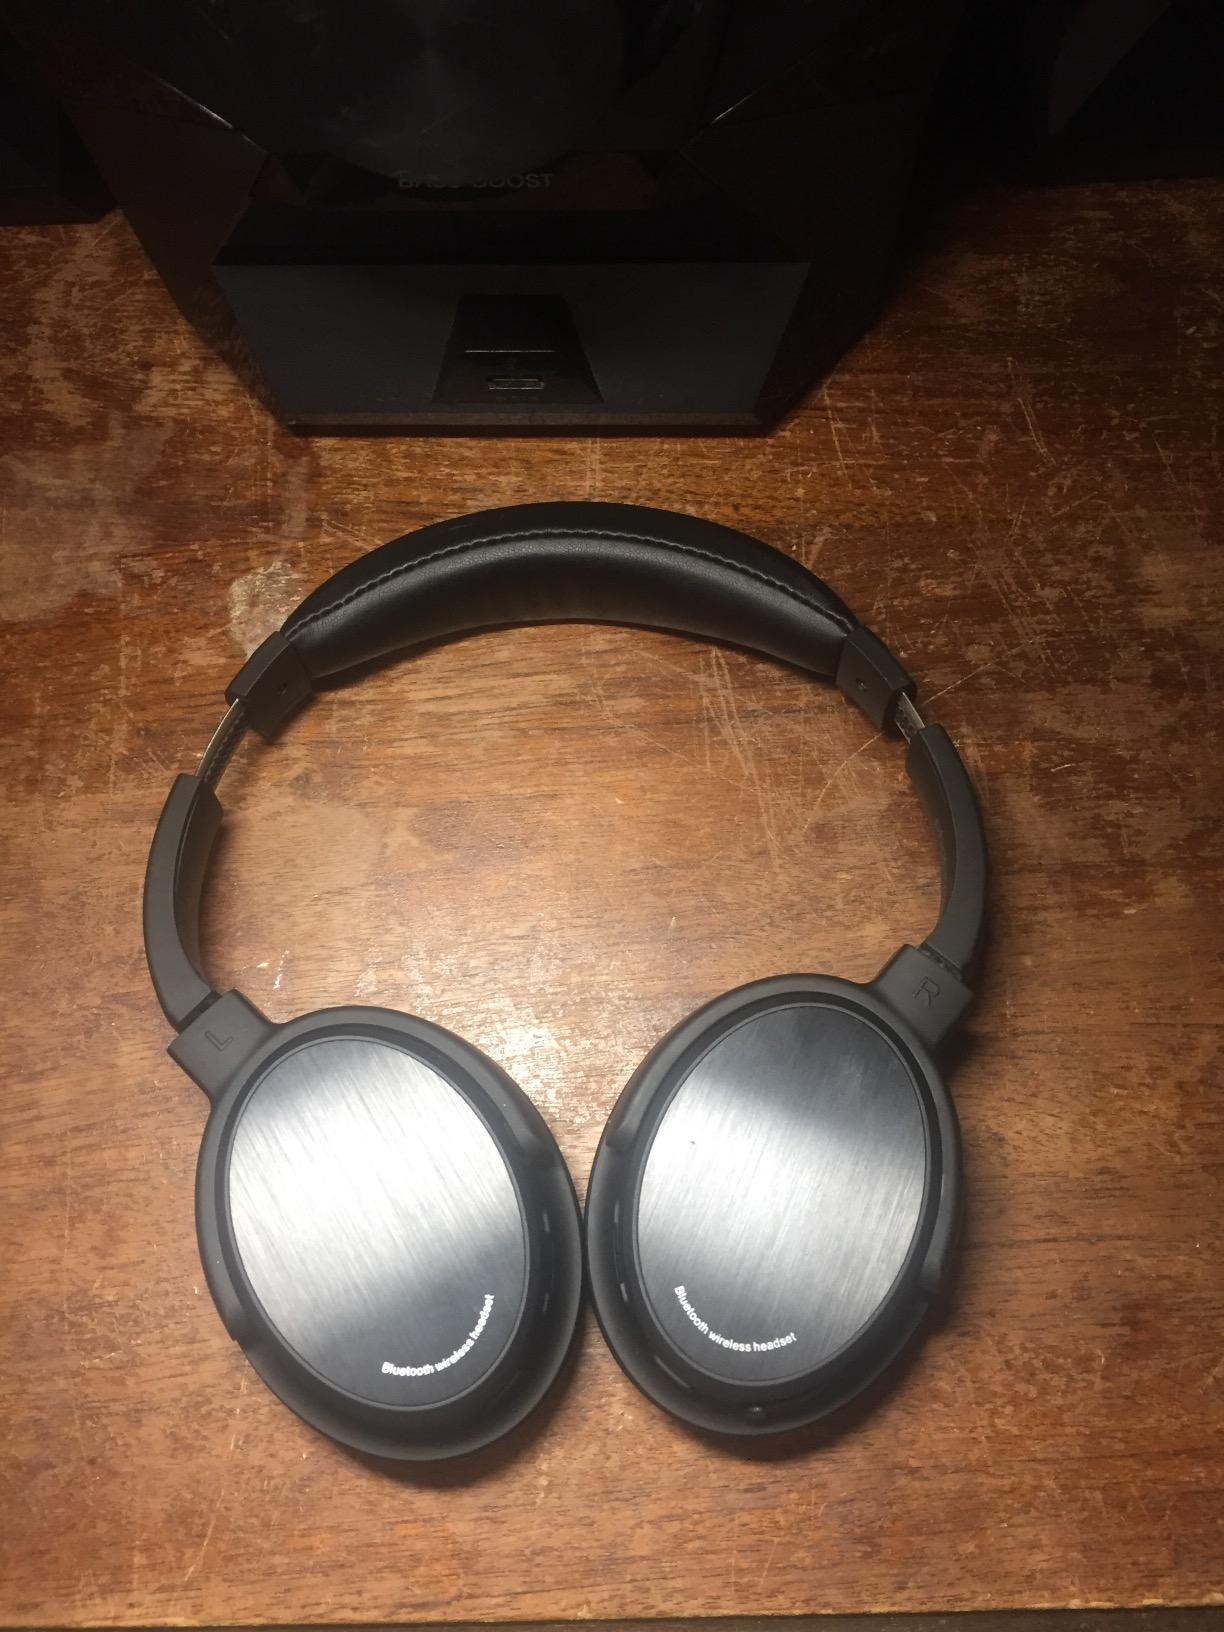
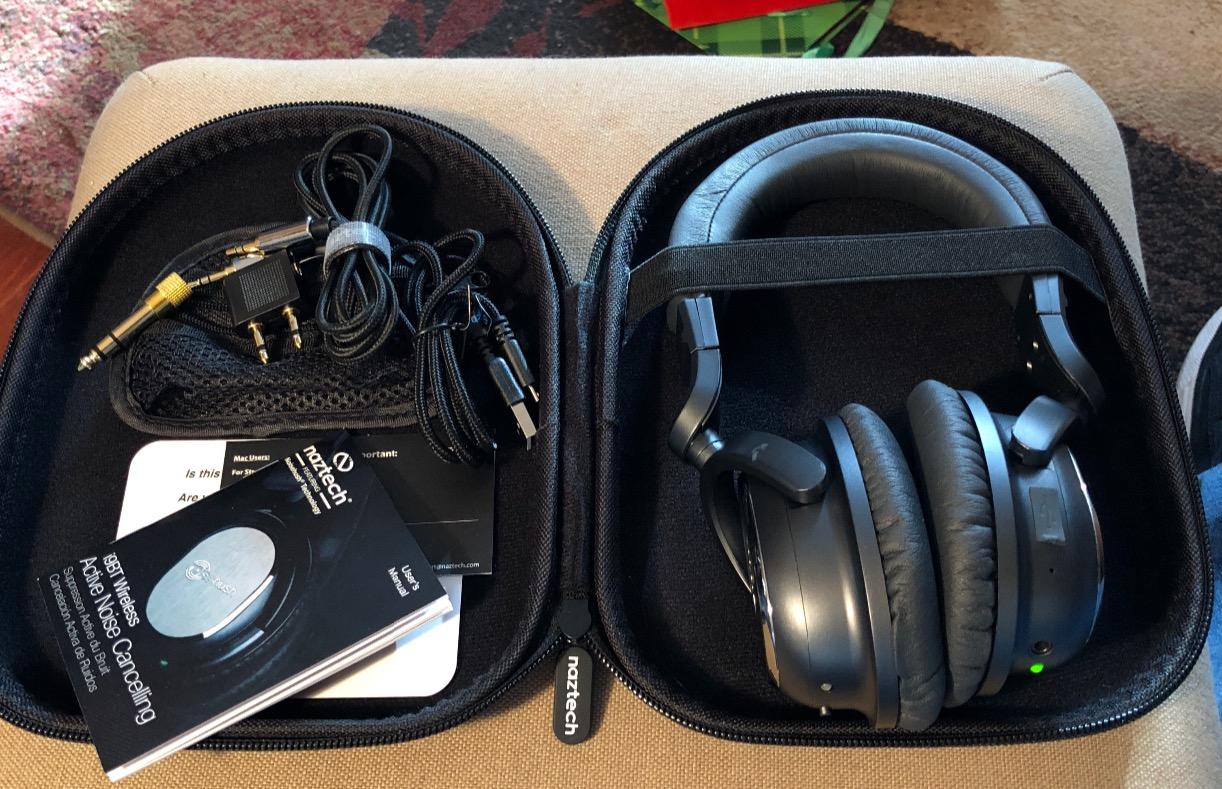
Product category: headphones
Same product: no